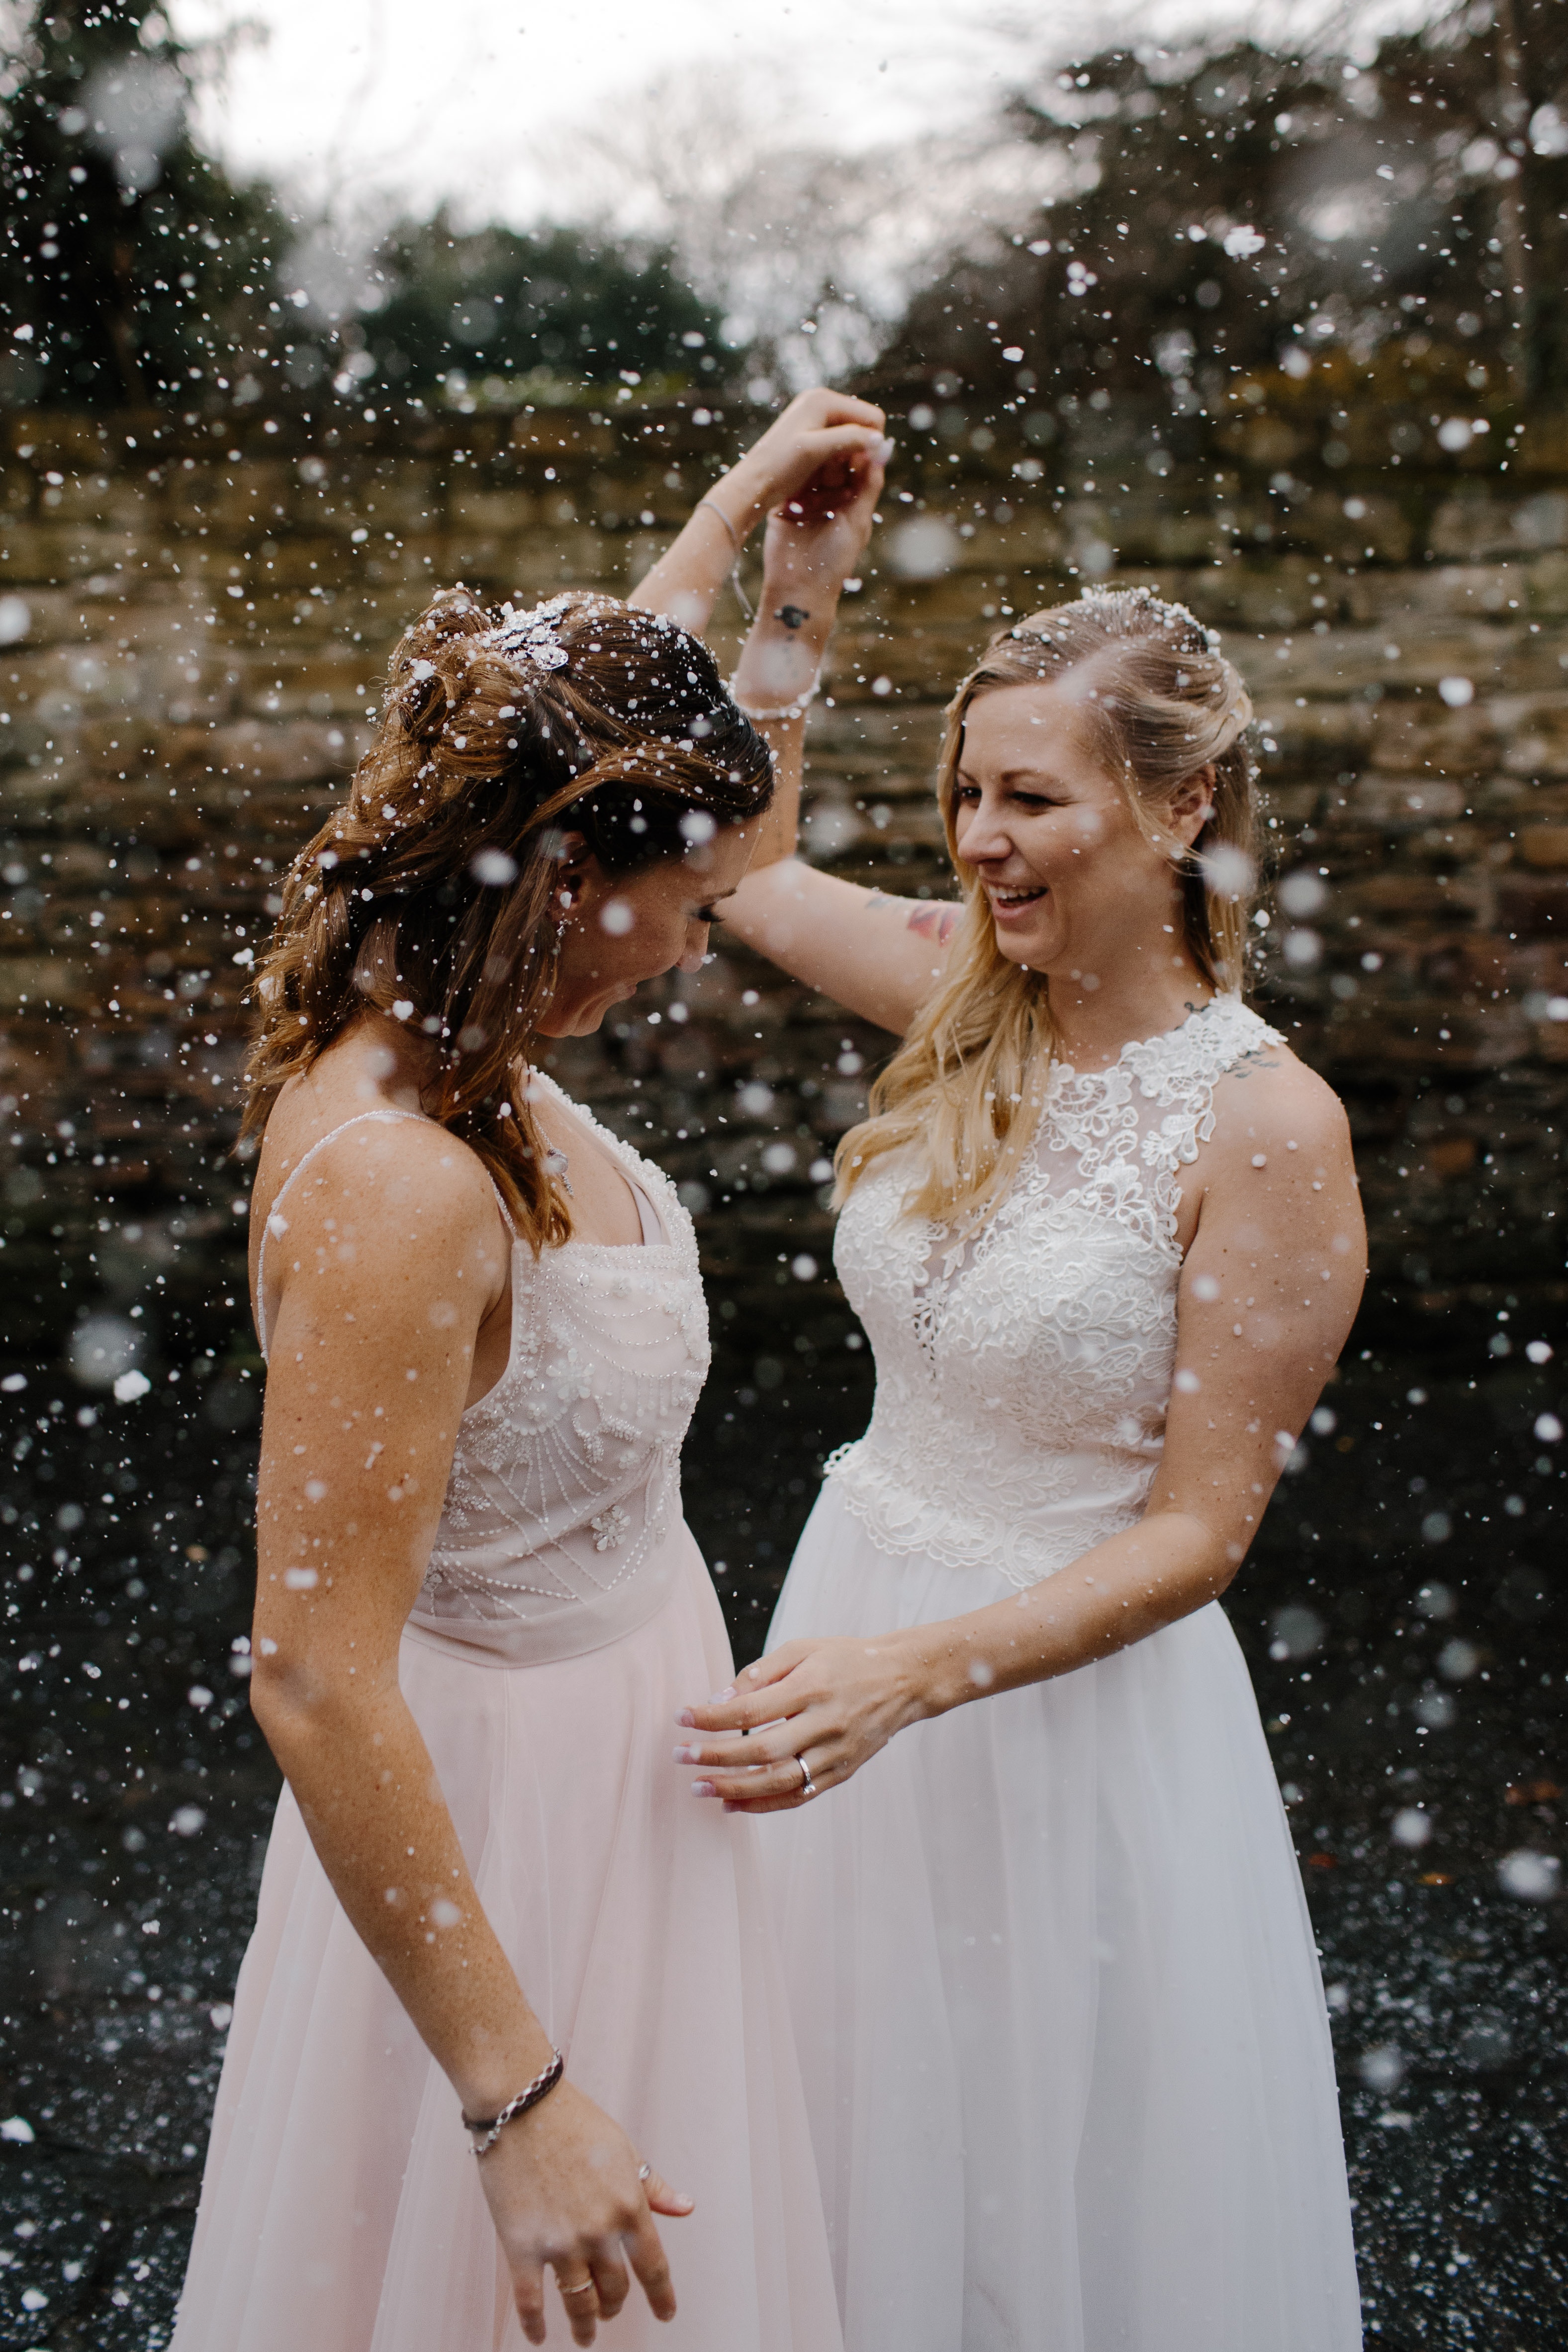
bride, gown, photograph, woman, wedding dress, beauty, dress, bridal clothing, wedding, girl, lady, fun, marriage, ceremony, water, headpiece, smile, winter, event, photo shoot, happiness, hair accessory, freezing, groom, bridal accessory, veil, romance, jewellery, snow, flower, laughter